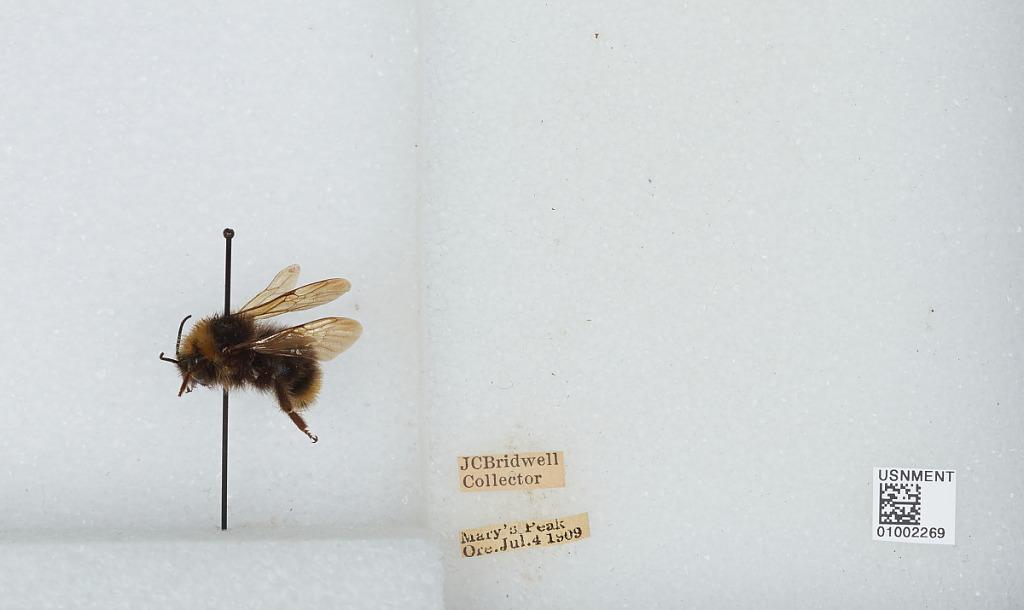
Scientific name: Bombus (Fervidobombus) fervidus fervidus (Fabricius)
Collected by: J. Bridwell
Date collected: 1909-7-4
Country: United States
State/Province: Oregon
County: Benton
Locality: Mary's Peak
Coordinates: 44.5044, -123.552